William H. Taylor (judge)

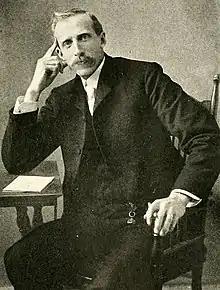
From 1904's "Successful Vermonters; A Modern Gazetteer of Caledonia, Essex, and Orleans Counties"

A Republican, Taylor served in local offices including president of Hardwick's village trustees. He was Caledonia County State's Attorney from 1894 to 1898. From 1900 to 1901 he was a member of the Vermont House of Representatives. From 1906 to 1907 he was a member of the Vermont Senate.